Bharanakoodam

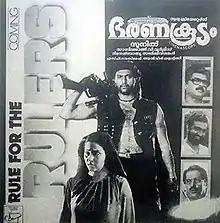

Bharanakoodam is a 1994 Indian Malayalam-language political action film directed by Sunil from a story by Sab John and produced by V. Vargeese. The film stars Babu Antony and Geetha in the lead roles.